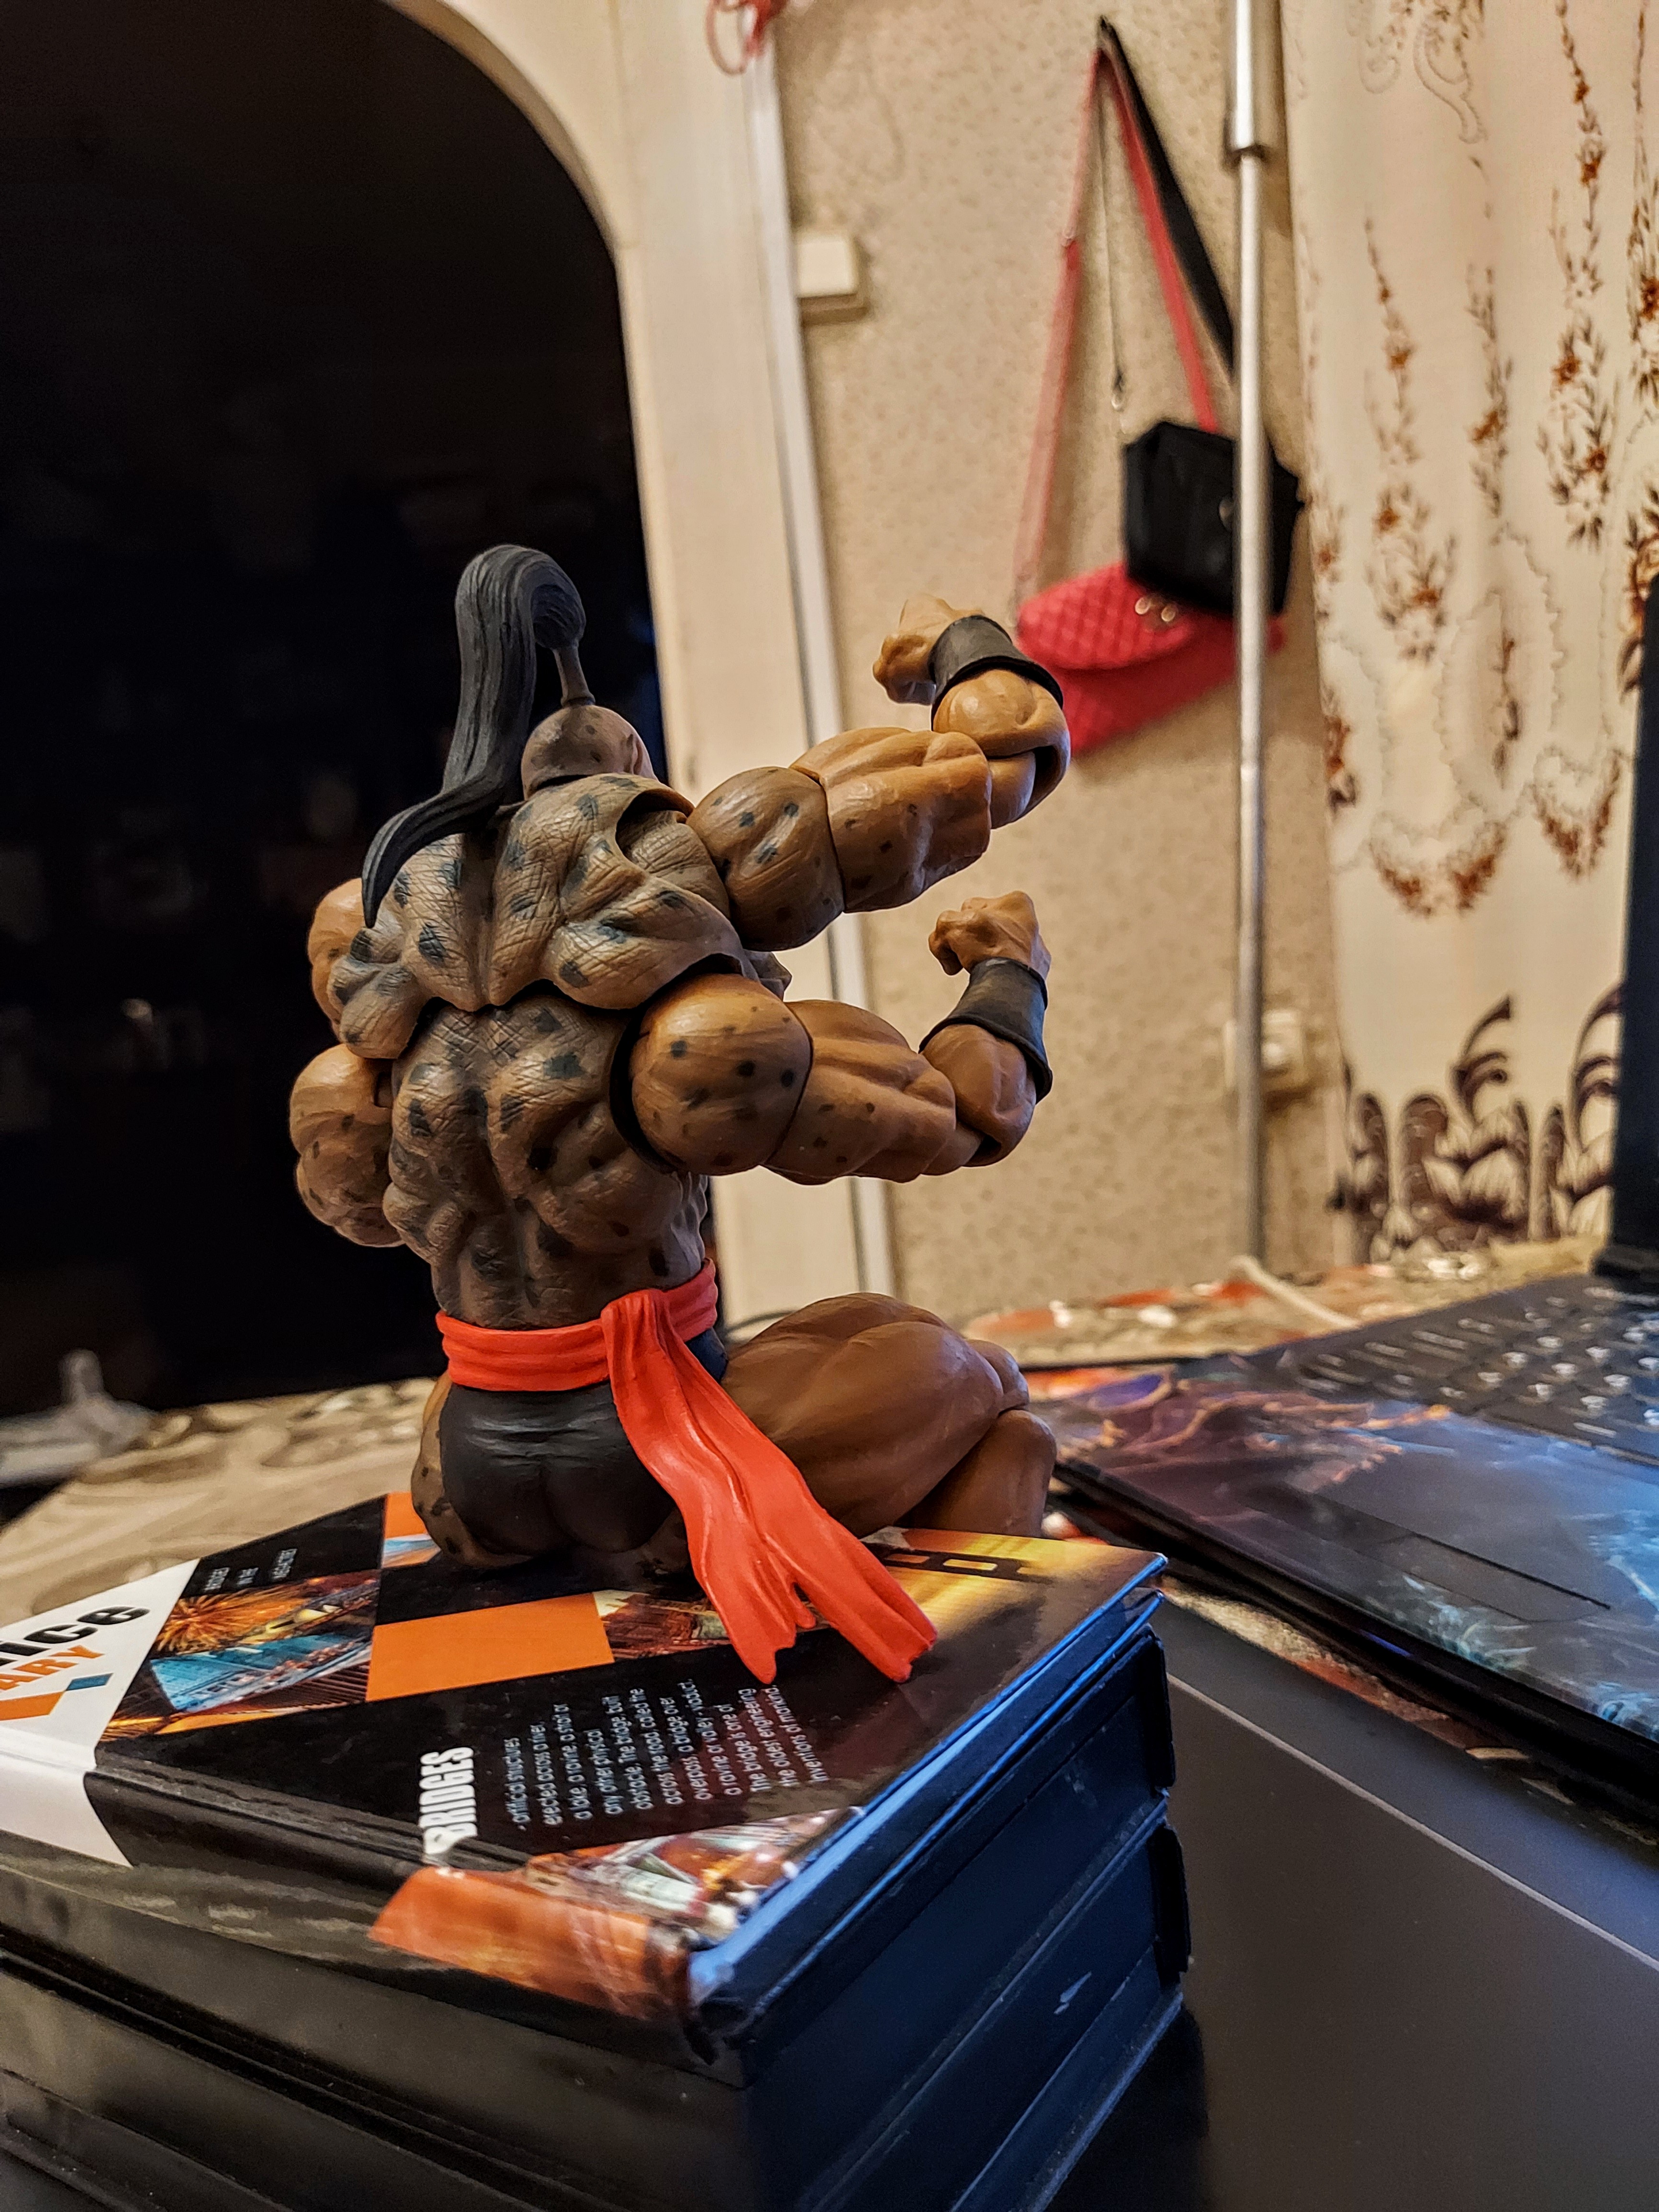
Shokan, storm, collectibles, warrior, fighter, action, figure, wood, toy, art, gas, sculpture, office supplies, machine, office equipment, statue, flag, carmine, metal, room, visual arts, audio equipment, fictional character, retail, collection, fiction, curtain, personal protective equipment, animation, flooring, monument, action figure